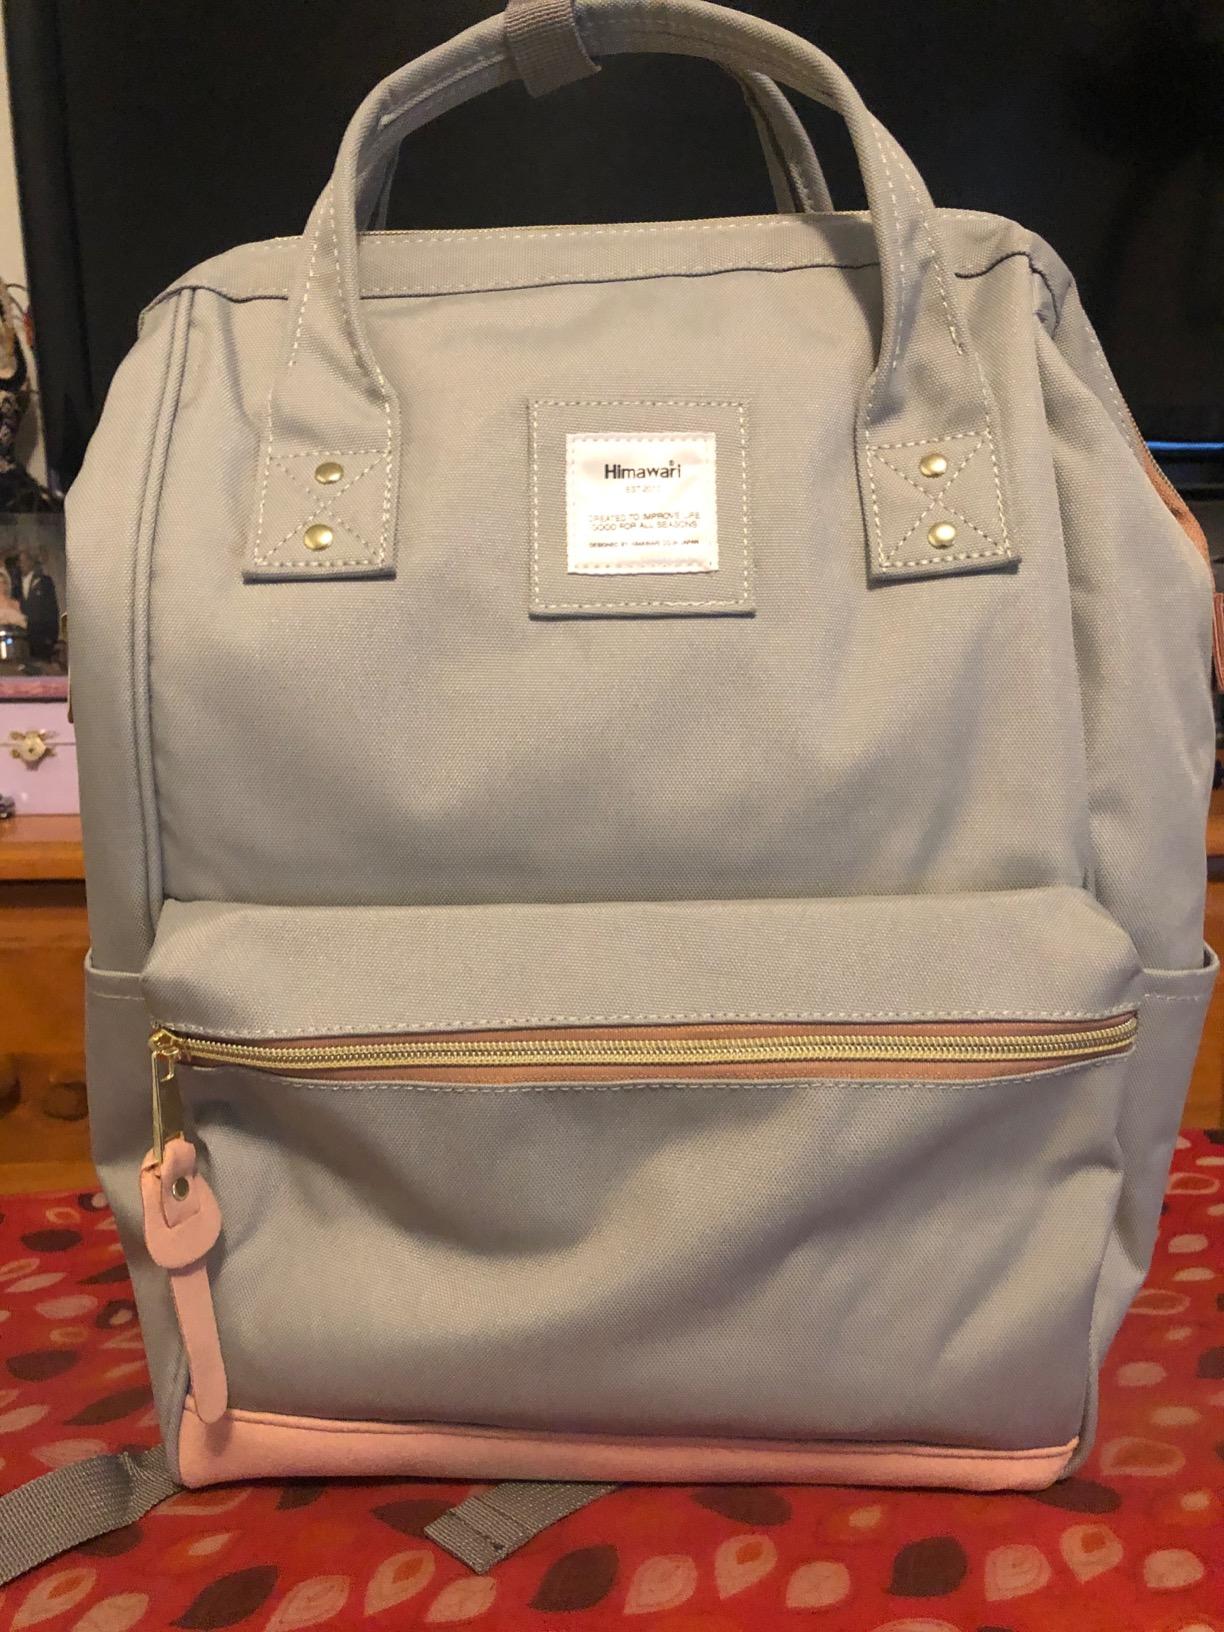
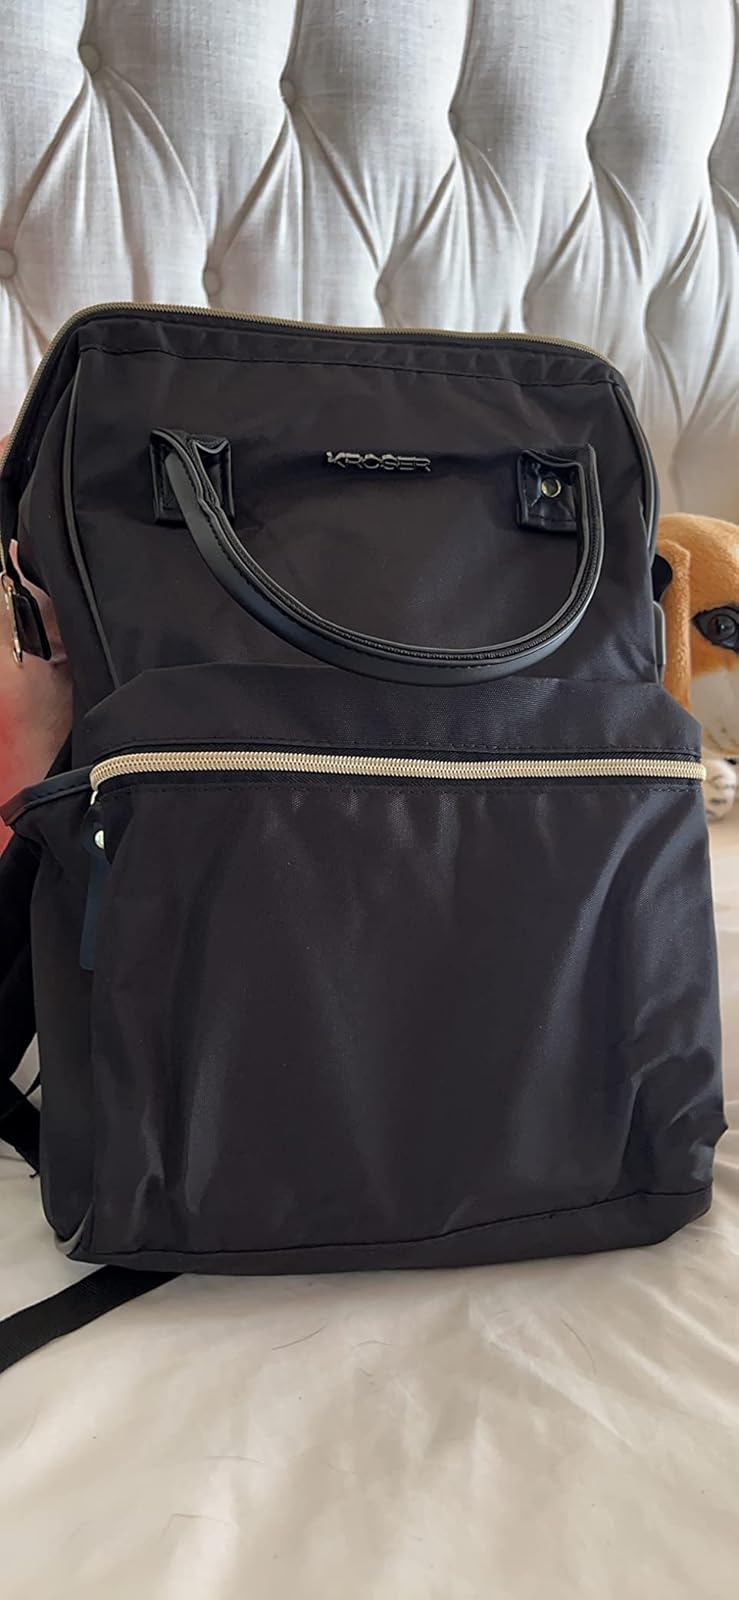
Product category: bag
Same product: no